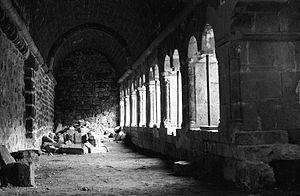
L'intérieur de l'ancien cloitre de l'abbaye de Mazan en Ardèche